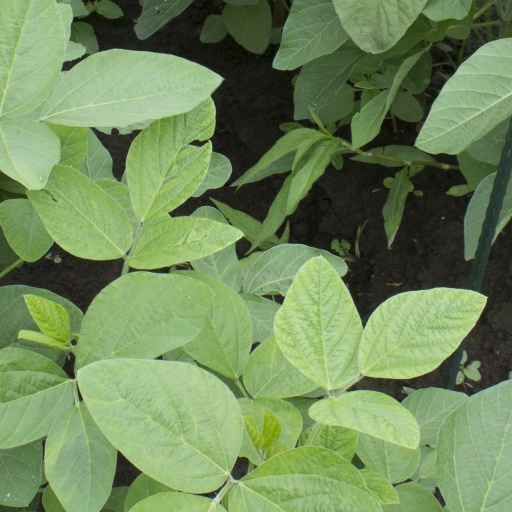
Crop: soybean